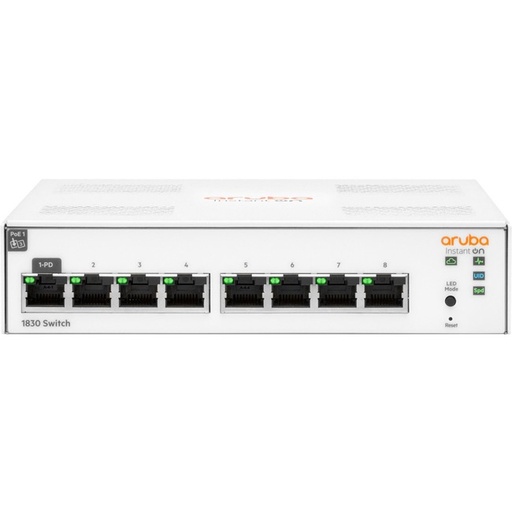
Aruba Instant On 1830 8G Switch - 8 Ports - Manageable - Gigabit Ethernet - 10/100/1000Base-T - 2 Layer Supported - 5.90 W Power Consumption - 13 W PoE Budget - Twisted Pair - PoE Ports - Desktop
Aruba Instant On 1830 8G Switch Aruba Instant On 1830 Switch Series Small businesses continue to face challenges to stay afloat as the world wrestles with this multi-year pandemic. They need day-today tasks to be simple to keep operations running smoothly, and with increasing costs making it more expensive than ever to stay in business, they need affordable solutions. Fast, reliable, and secure network connections play a critical role in helping businesses maintain a competitive advantage. At the same time, with constrained resources and a growing number of interconnected devices, getting the most valuable networking solution for the money has become a basic need for budget-strapped small businesses. Aruba Instant On 1830 Switch Series is an affordable, easy to deploy, smart-managed switch series for small businesses looking for a cost-effective ways to keep up with evolving network demands. These are entry-level switches offering Layer 2 switching capabilities, Gigabit connectivity along with flexible management modes - all at an affordable price point.
Brand: Aruba
Category: Electronics > Networking > Hubs & Switches > Unmanaged Switches